Barton Stacey

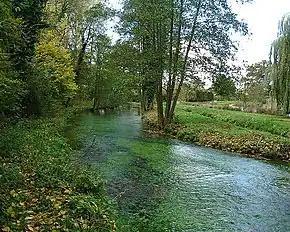
The River Dever, a chalk stream, at Barton Stacey

Barton Stacey is a village and undulating civil parish, which includes the hamlets of Bransbury, Newton Stacey, Drayton and Cocum, in the Test Valley district of Hampshire, England, centred about south-east of Andover. It is bounded to the north by the estate of Drayton Lodge (north of the A303 trunk road), and, to the south, by the minor A30 road; both being east–west routes, and connected by The Street/Cocum Road, the main road that bisects the village. The distance between the A303 and A30 at this point is , which is twice the width of the parish.